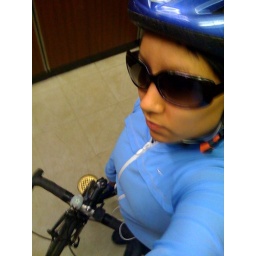
Day Eleven. Haven't been on my road bike in about two years. Gone for a ride.